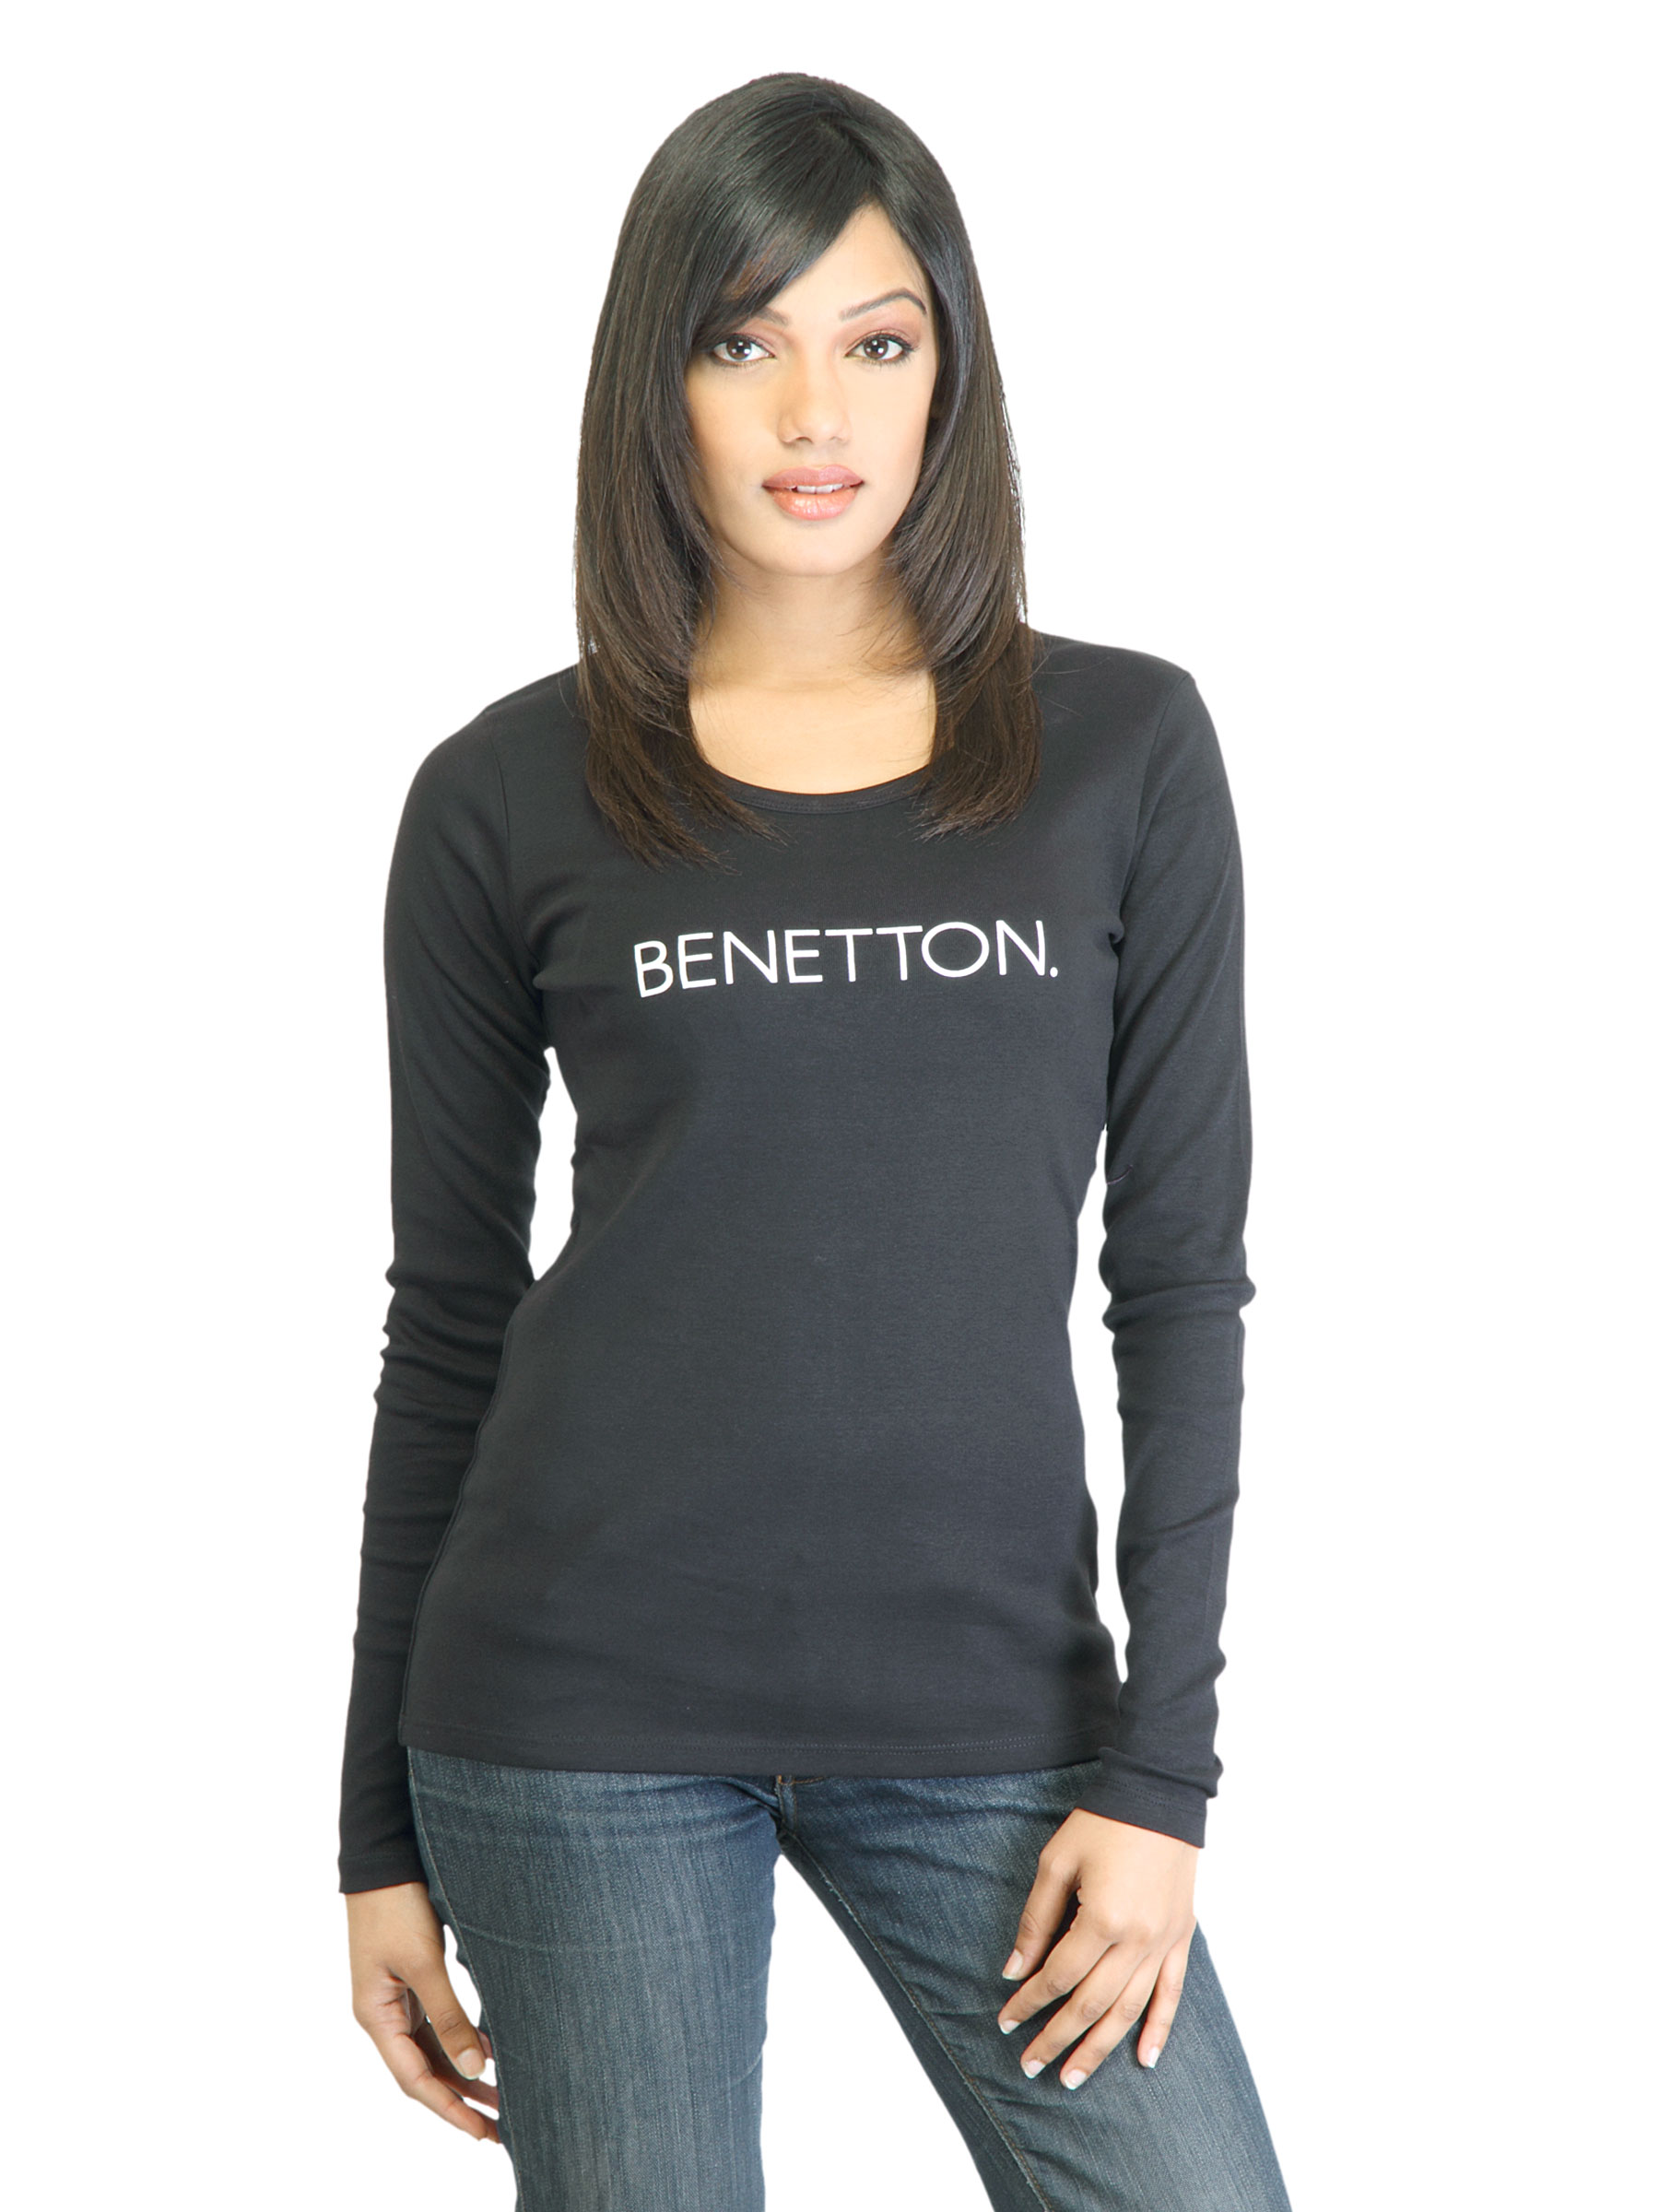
United Colors of Benetton Women Black T-shirt
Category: Apparel / Topwear / Tshirts
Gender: Women
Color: Black
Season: Summer 2011
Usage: Casual